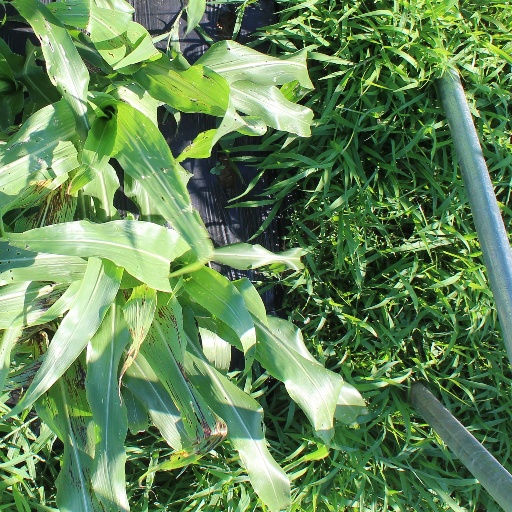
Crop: sorghum